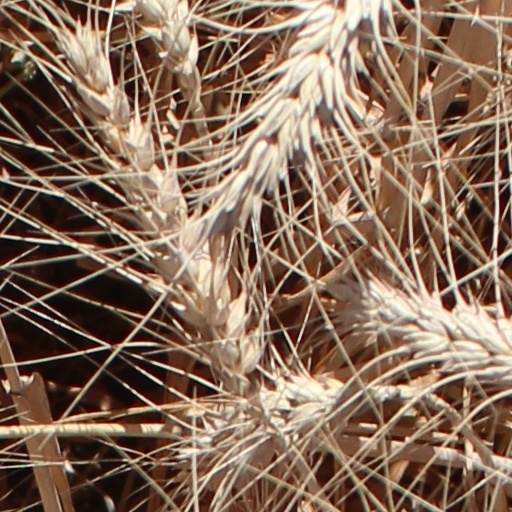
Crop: wheat